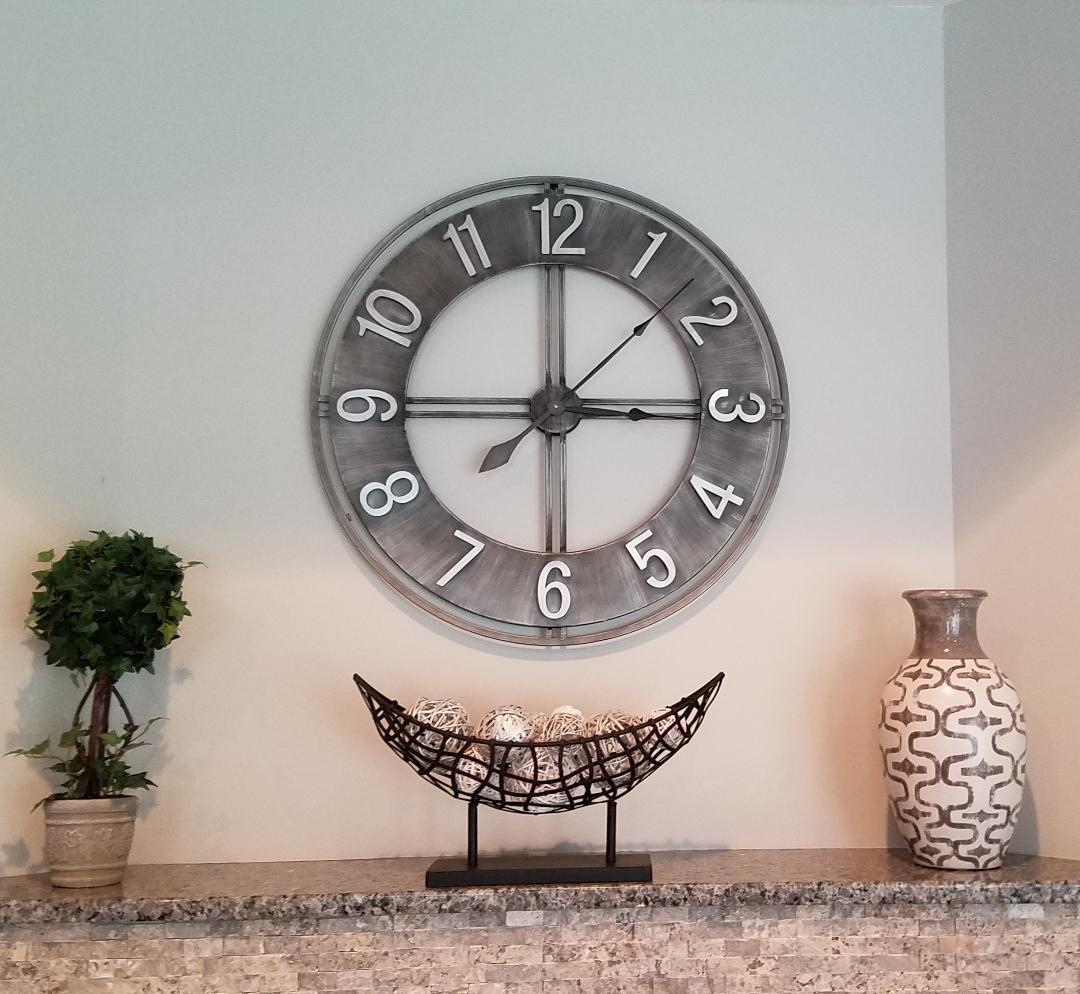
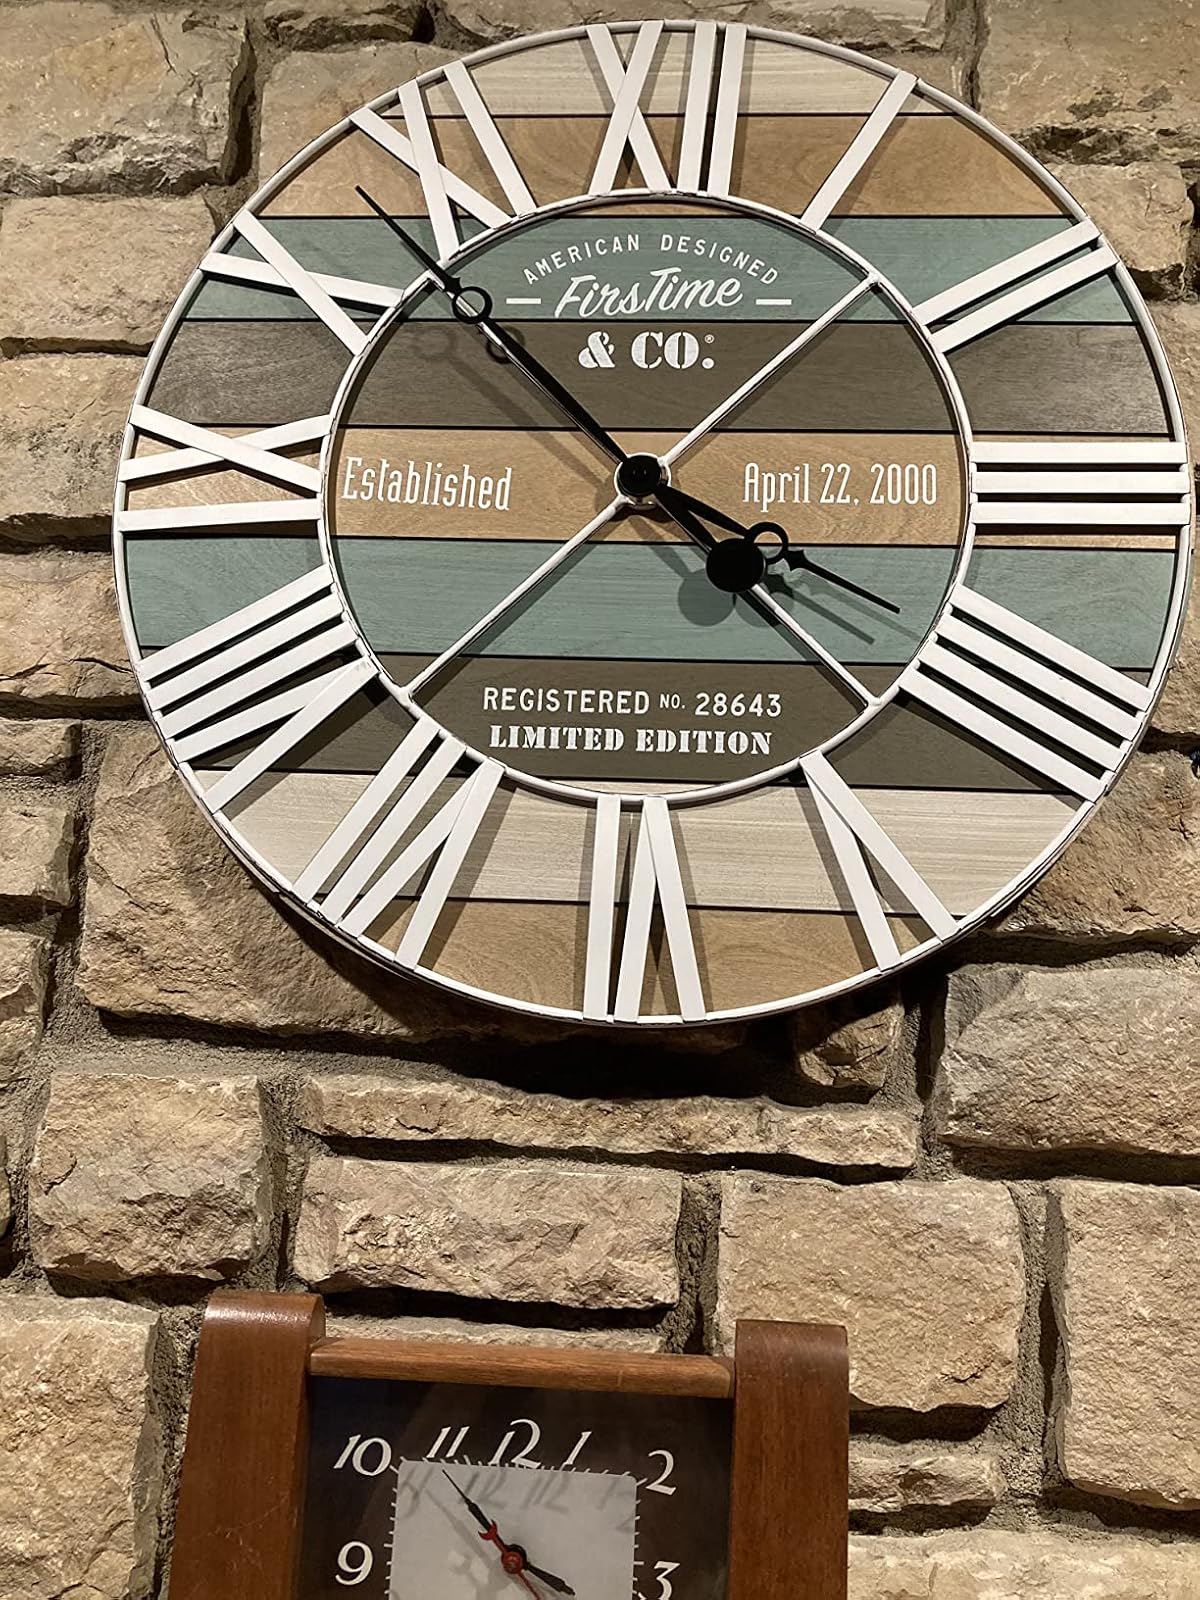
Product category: clock
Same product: no